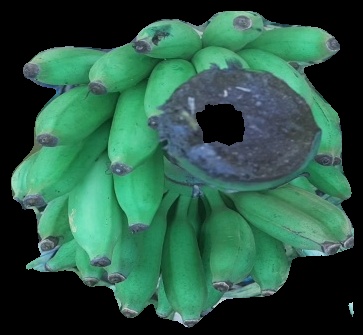
Variety: elakki-bale
Grade: grade1